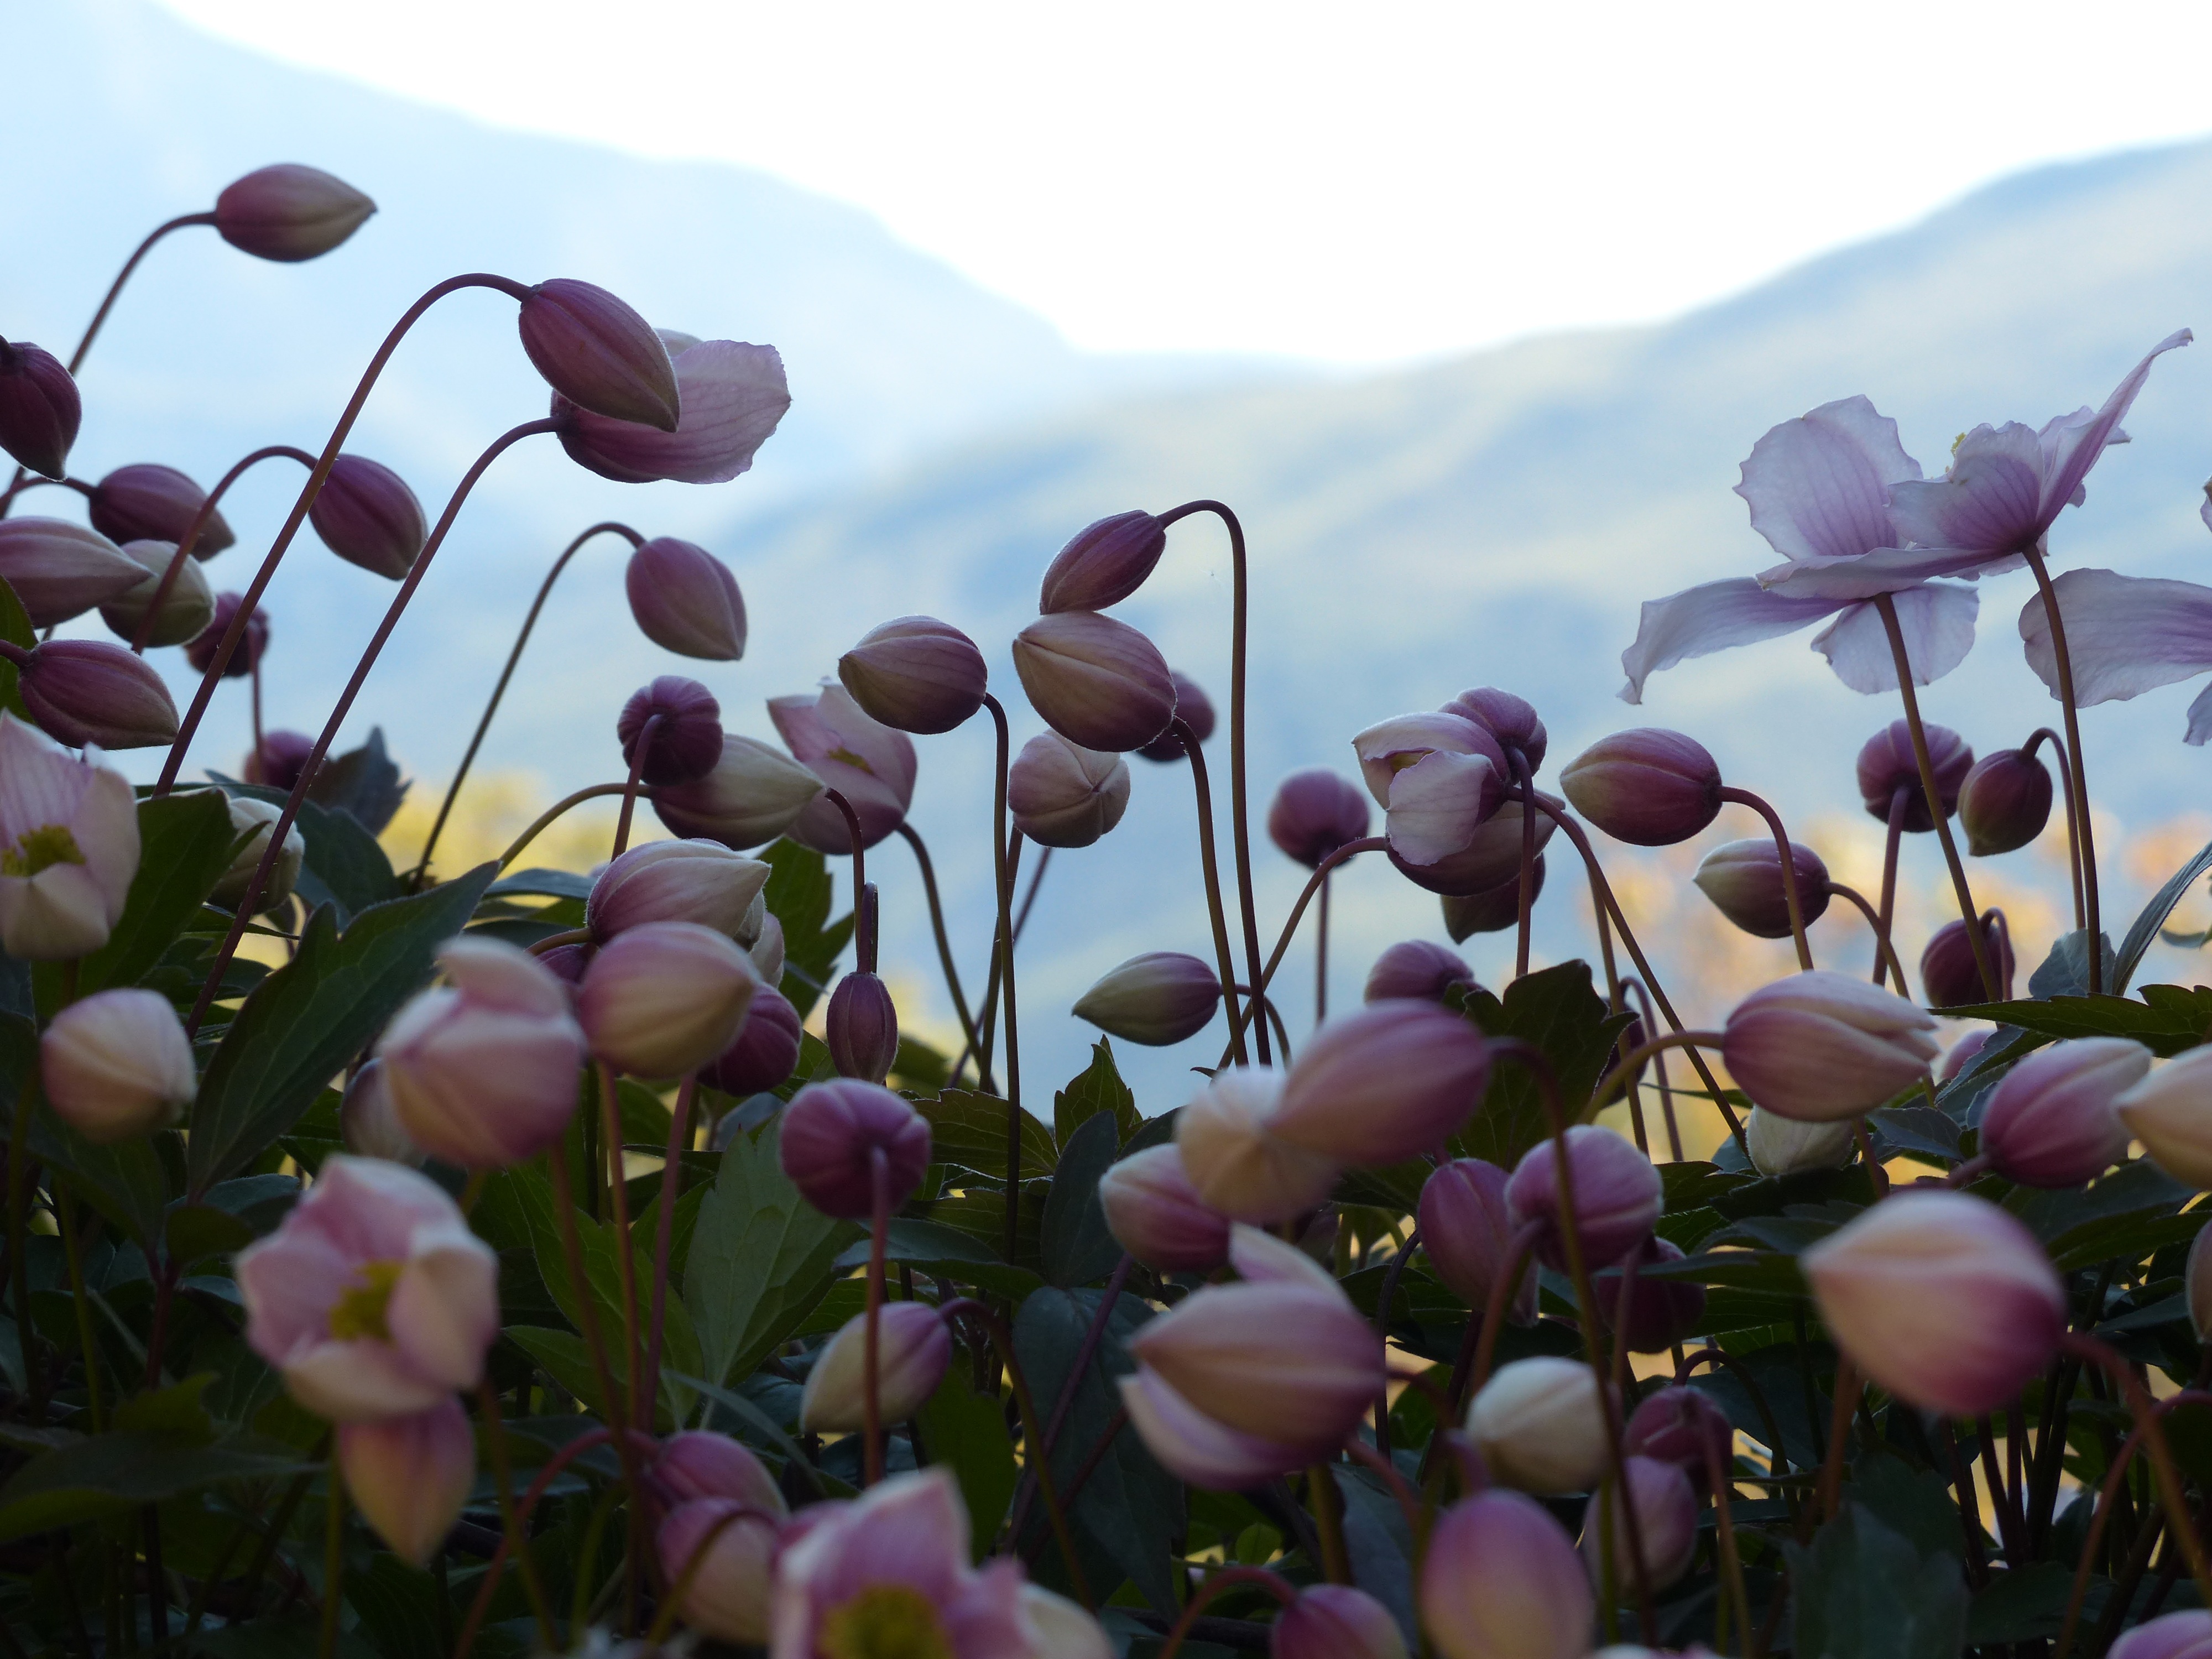
blossom, plant, flower, petal, botany, pink, flora, wildflower, bud, flower garden, ornamental plant, garden plant, flowering plant, schnittblume, summer flower, fall anemone, hahnenfu gew chs, park plant, anemone hupehensis, ranunculaceae, land plant